Can't Hold Us Down

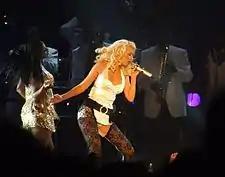
Aguilera performing excerpts from "Can't Hold Us Down" in a medley with "Still Dirrty" on the Back to Basics Tour in Dublin, November 2006

Upon its release, "Can't Hold Us Down" received mixed reviews from music critics. Rob O'Connor of "Yahoo! Music" praised the song, noting that it "perfectly encapsulates the earnest and strident young talent". While reviewing "Stripped" for "The Guardian", Betty Clarke opined that the song rewrites the rules of feminism, using a hip-hop beat to do so. Chuck Taylor from "Billboard" criticized the song as a "real waste of time and talent", while "Rolling Stone"s Jancee Dunn called the track "curiously lifeless". "Stylus Magazine"s Todd Burns was critical of the song's "bland" lyrics yet appreciated the dancehall elements that emerged at the end of the track. Josh Kun of "Spin" praised the lyrics for being more confrontational than the works of her contemporary Britney Spears. Jacqueline Hodges writing for BBC Music appreciated Lil's Kim's inclusion on the track for adding "a bit of edge". "Can't Hold Us Down" was nominated for Best Pop Collaboration with Vocals at the 2004 Grammy Awards, but lost to "Whenever I Say Your Name" by Sting and Mary J. Blige. On reviewing Aguilera's greatest hits album, "" in 2008, Nick Levine from Digital Spy shared disappointment because the song could not make it to the compilation.